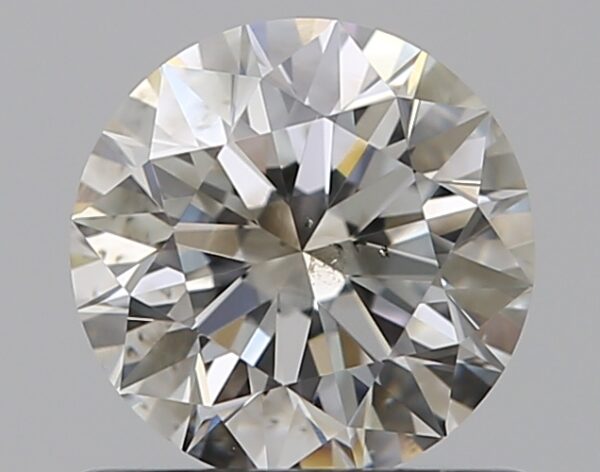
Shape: round
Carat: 0.7
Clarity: SI1
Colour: I
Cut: EX
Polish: EX
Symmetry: EX
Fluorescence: ST
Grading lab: GIA
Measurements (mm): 5.65 x 5.68 x 3.55